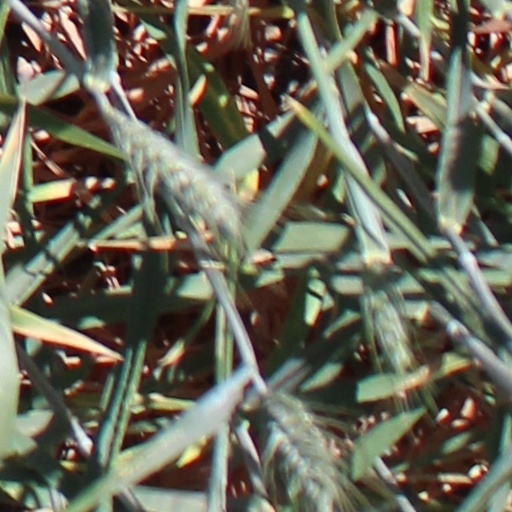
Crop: wheat